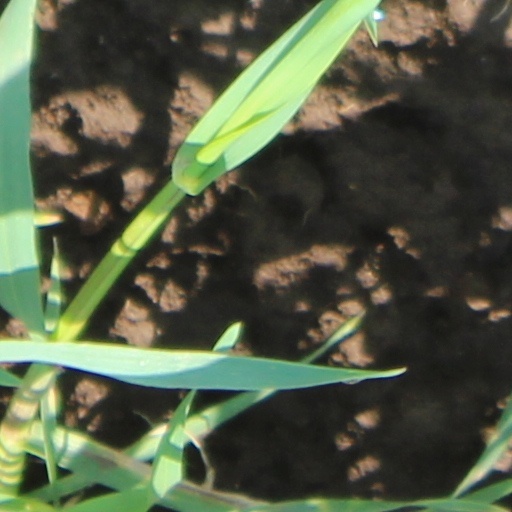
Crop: wheat